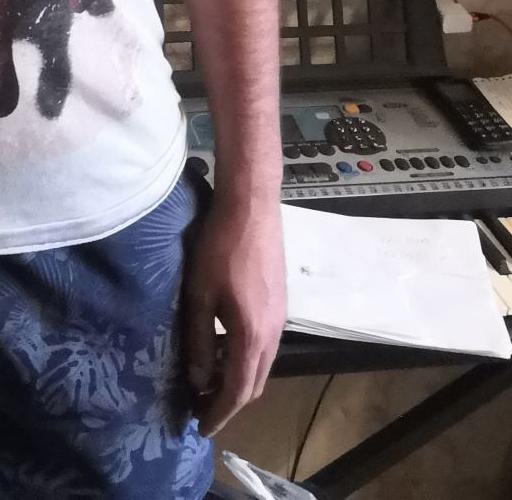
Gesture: no_gesture